Veetla Vishesham

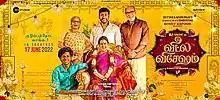
Theatrical release poster

Veetla Vishesham is a 2022 Indian Tamil-language comedy drama film directed by RJ Balaji and NJ Saravanan. It is a remake of the 2018 Hindi film "Badhaai Ho". The film, starring Balaji, Sathyaraj and Urvasi, was produced by Boney Kapoor.